Sfatul Țării

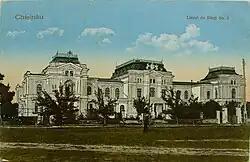
Sfatul Țării Palace

Sfatul Țării ("Council of the Country") was a council of political, public, cultural, and professional organizations in the Governorate of Bessarabia in Tsarist Russia. This became a legislative body which established the Moldavian Democratic Republic as part of the Russian Federative Republic in December 1917. and then union with Romania in .